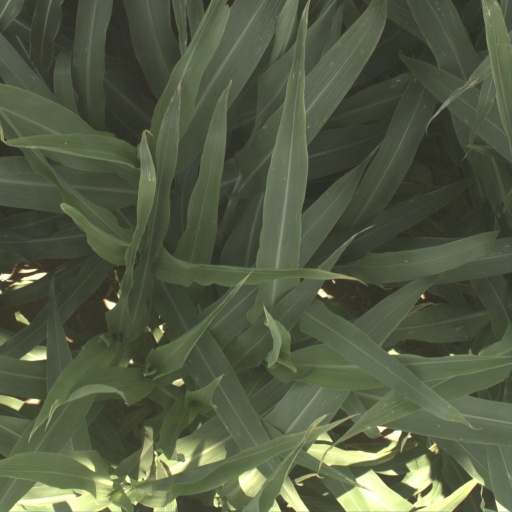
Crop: sorghum